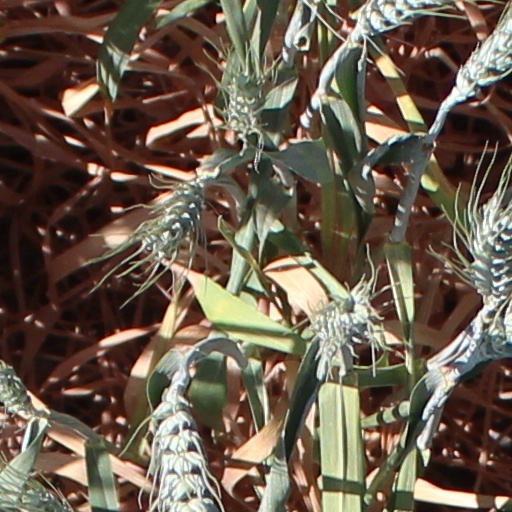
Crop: wheat